Lasley's College Apartments

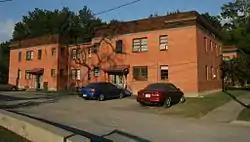
Lasley's College Apartments in 2014

The Lasley's College Apartments are a historic apartment complex at 1916 and 1922 Bruce Street in Conway, Arkansas, adjacent to the campus of the University of Central Arkansas. It consists of two two-story brick buildings flanking a central courtyard. Each building has a flat roof with parapet, and houses eight residential units, four one-bedroom and four two-bedroom units in each. They were built in 1947 in response to the university's increasing demand for housing, and are a well-preserved example of period multiunit residential architecture.